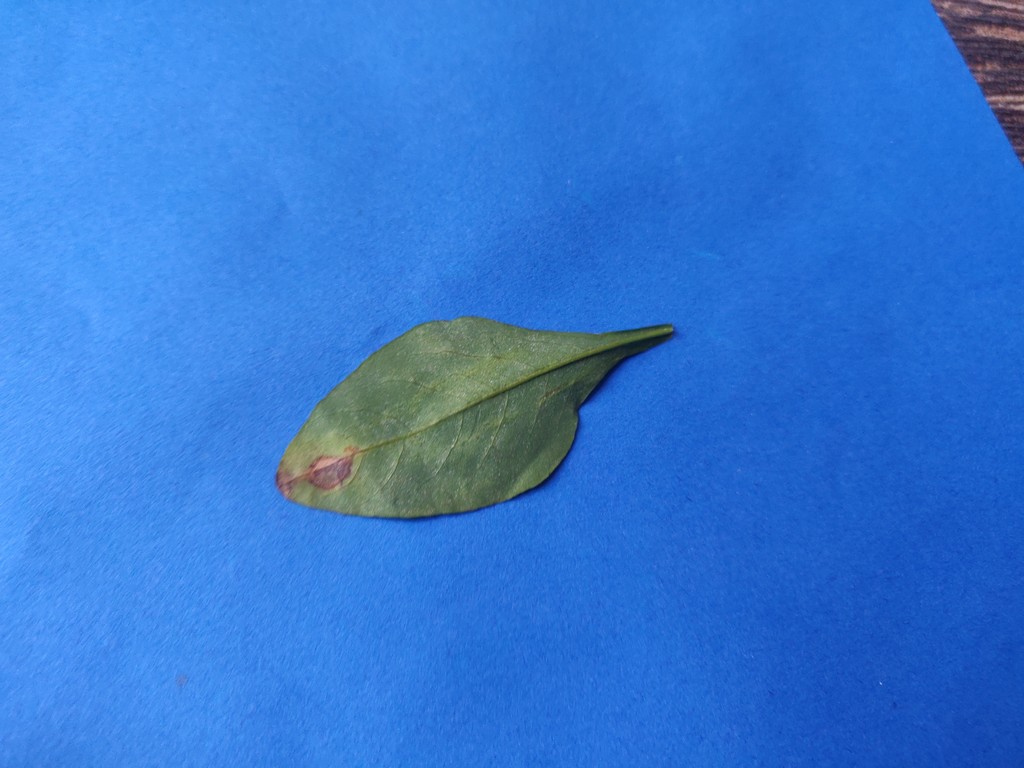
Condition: Unhealthy
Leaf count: single
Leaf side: back